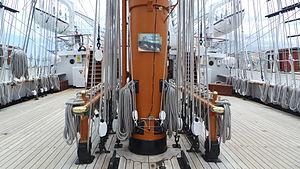
Le NRP Sagres, ou Sagres III, est un trois-mâts barque, à coque acier, construit en 1937 à Hambourg en Allemagne sous le nom d'Albert Leo Schlageter. Il est devenu, en 1962, navire-école pour les cadets de l'École navale portugaise.